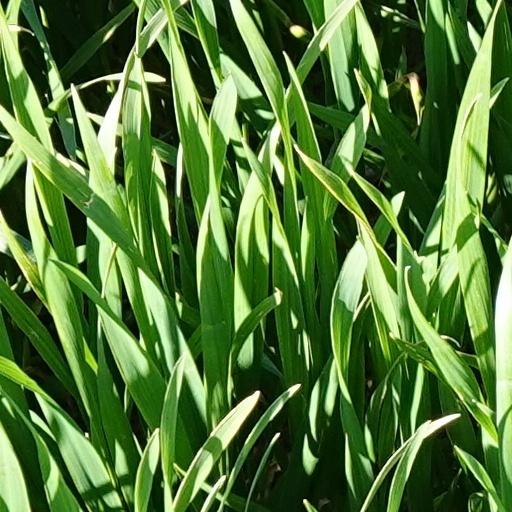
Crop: wheat